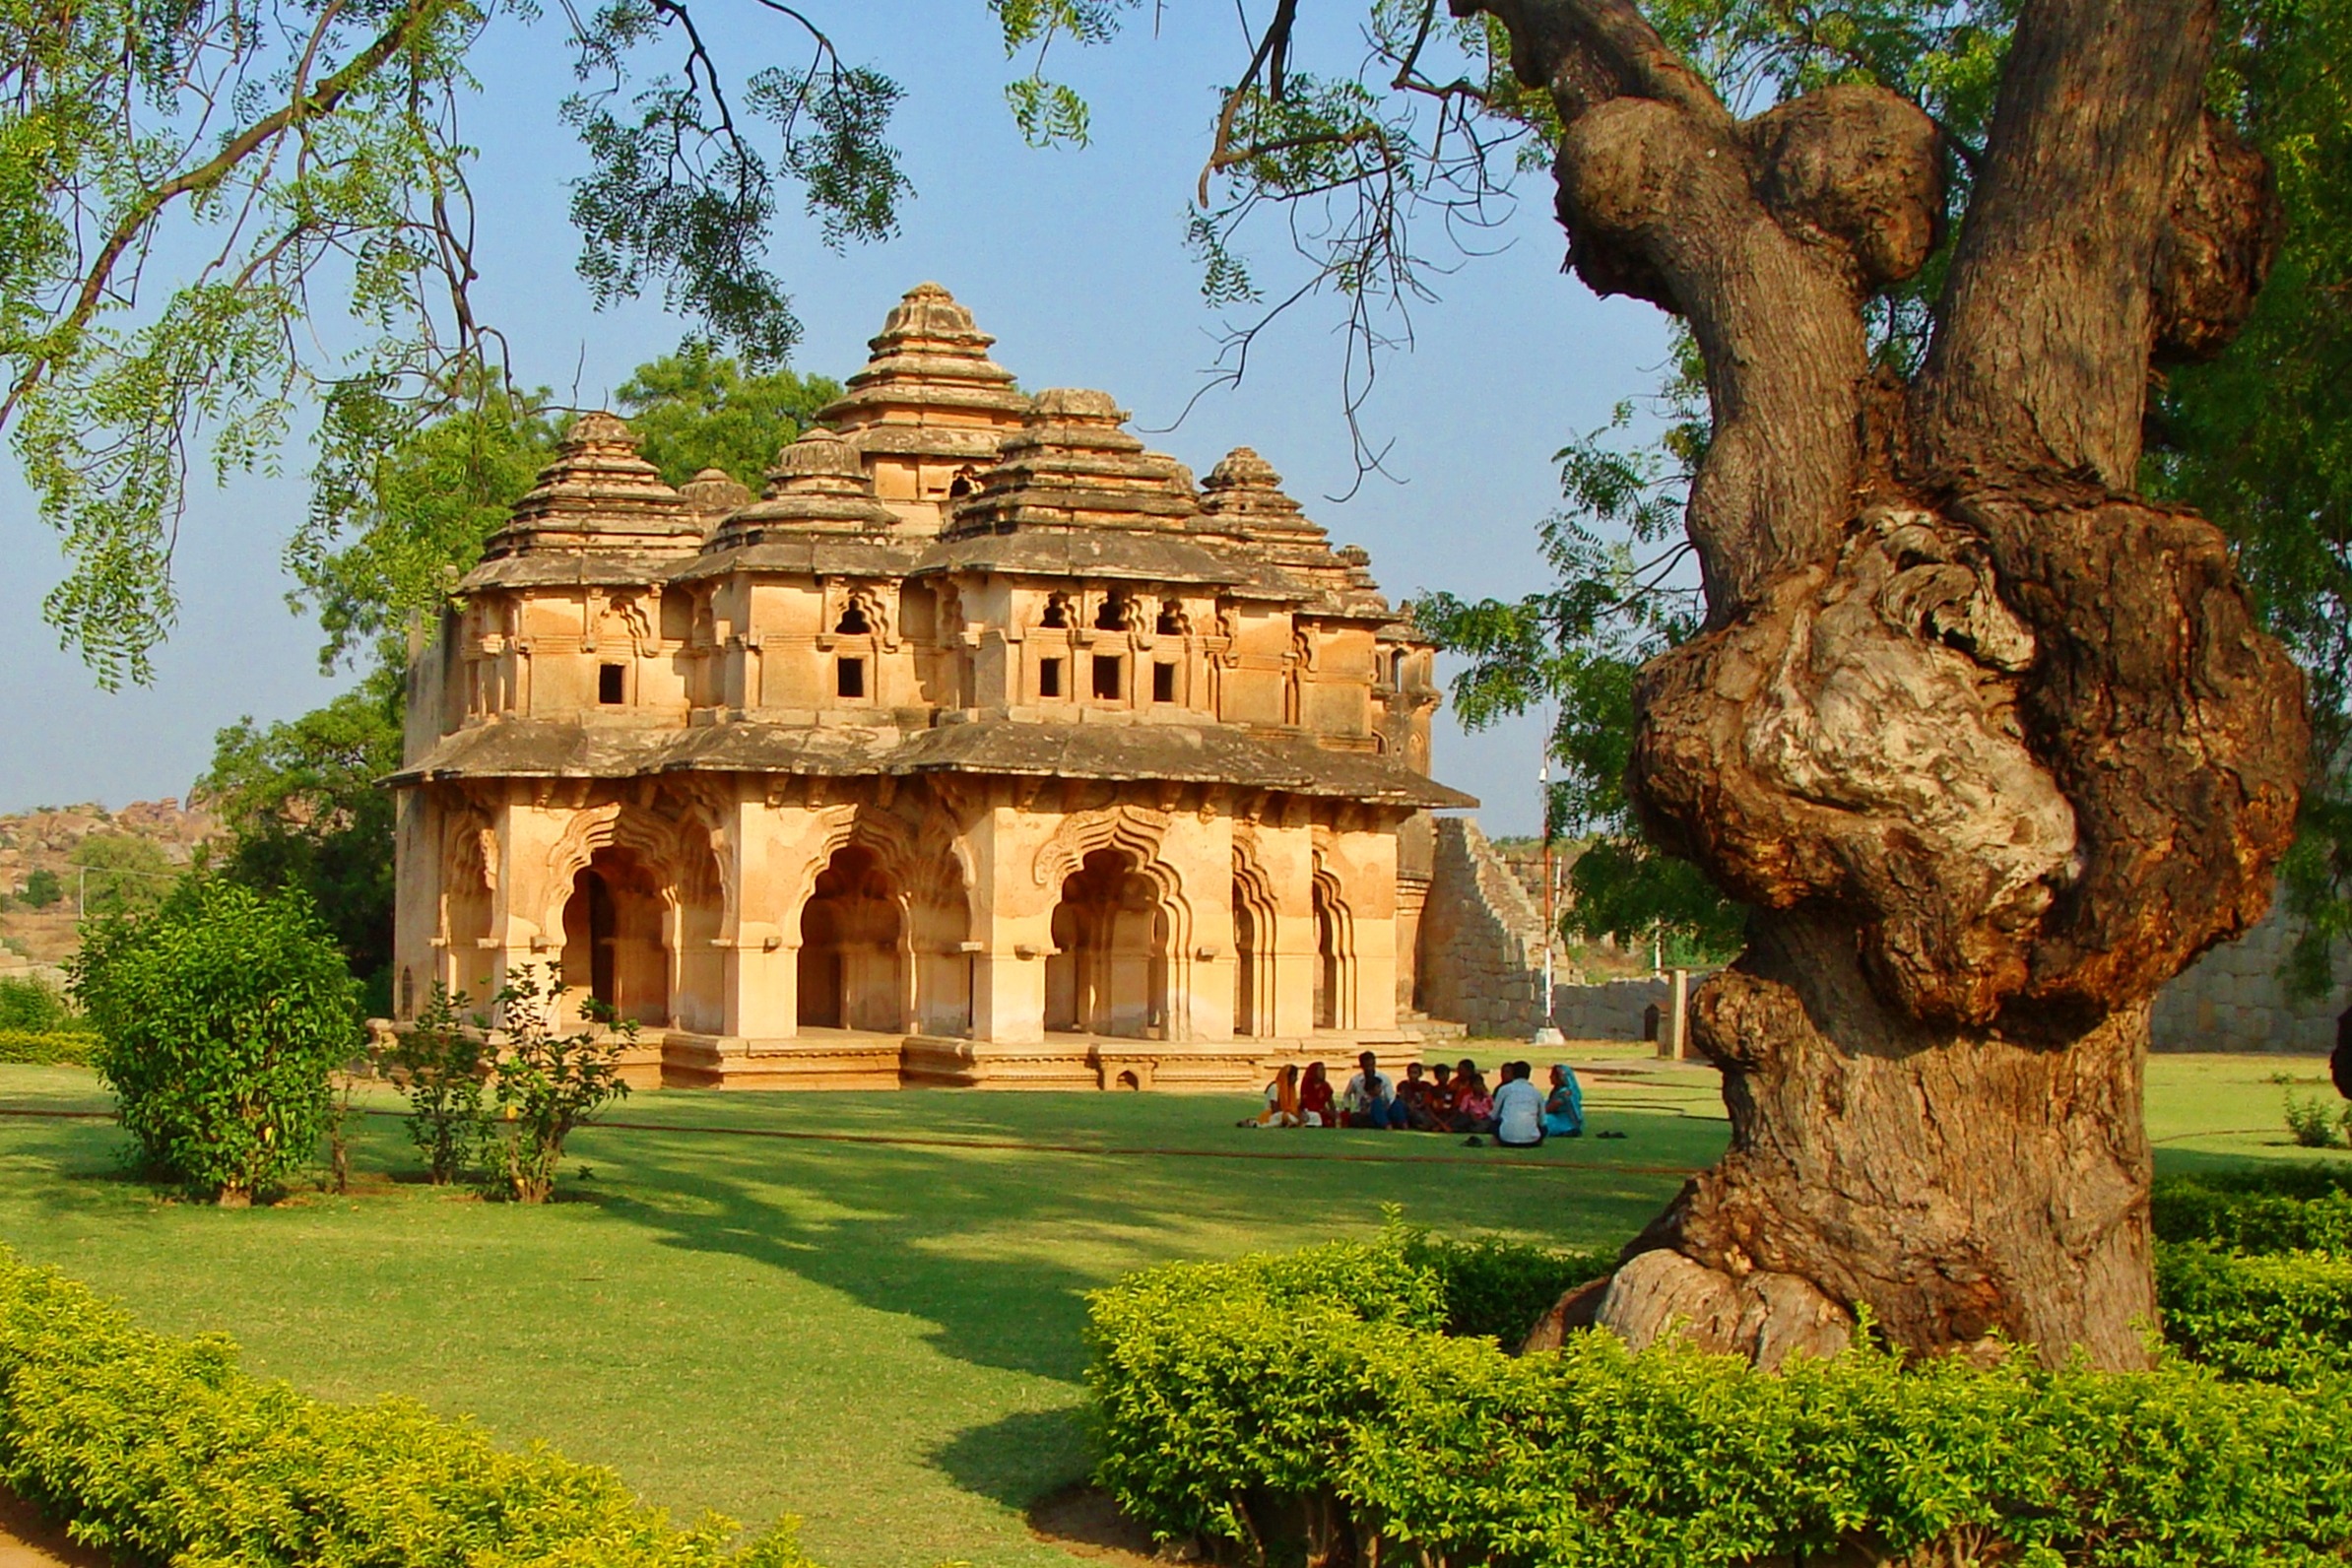
building, place of worship, temple, india, estate, karnataka, archaeological site, world heritage site, hampi, historic site, ancient history, unesco site, lotus mahal